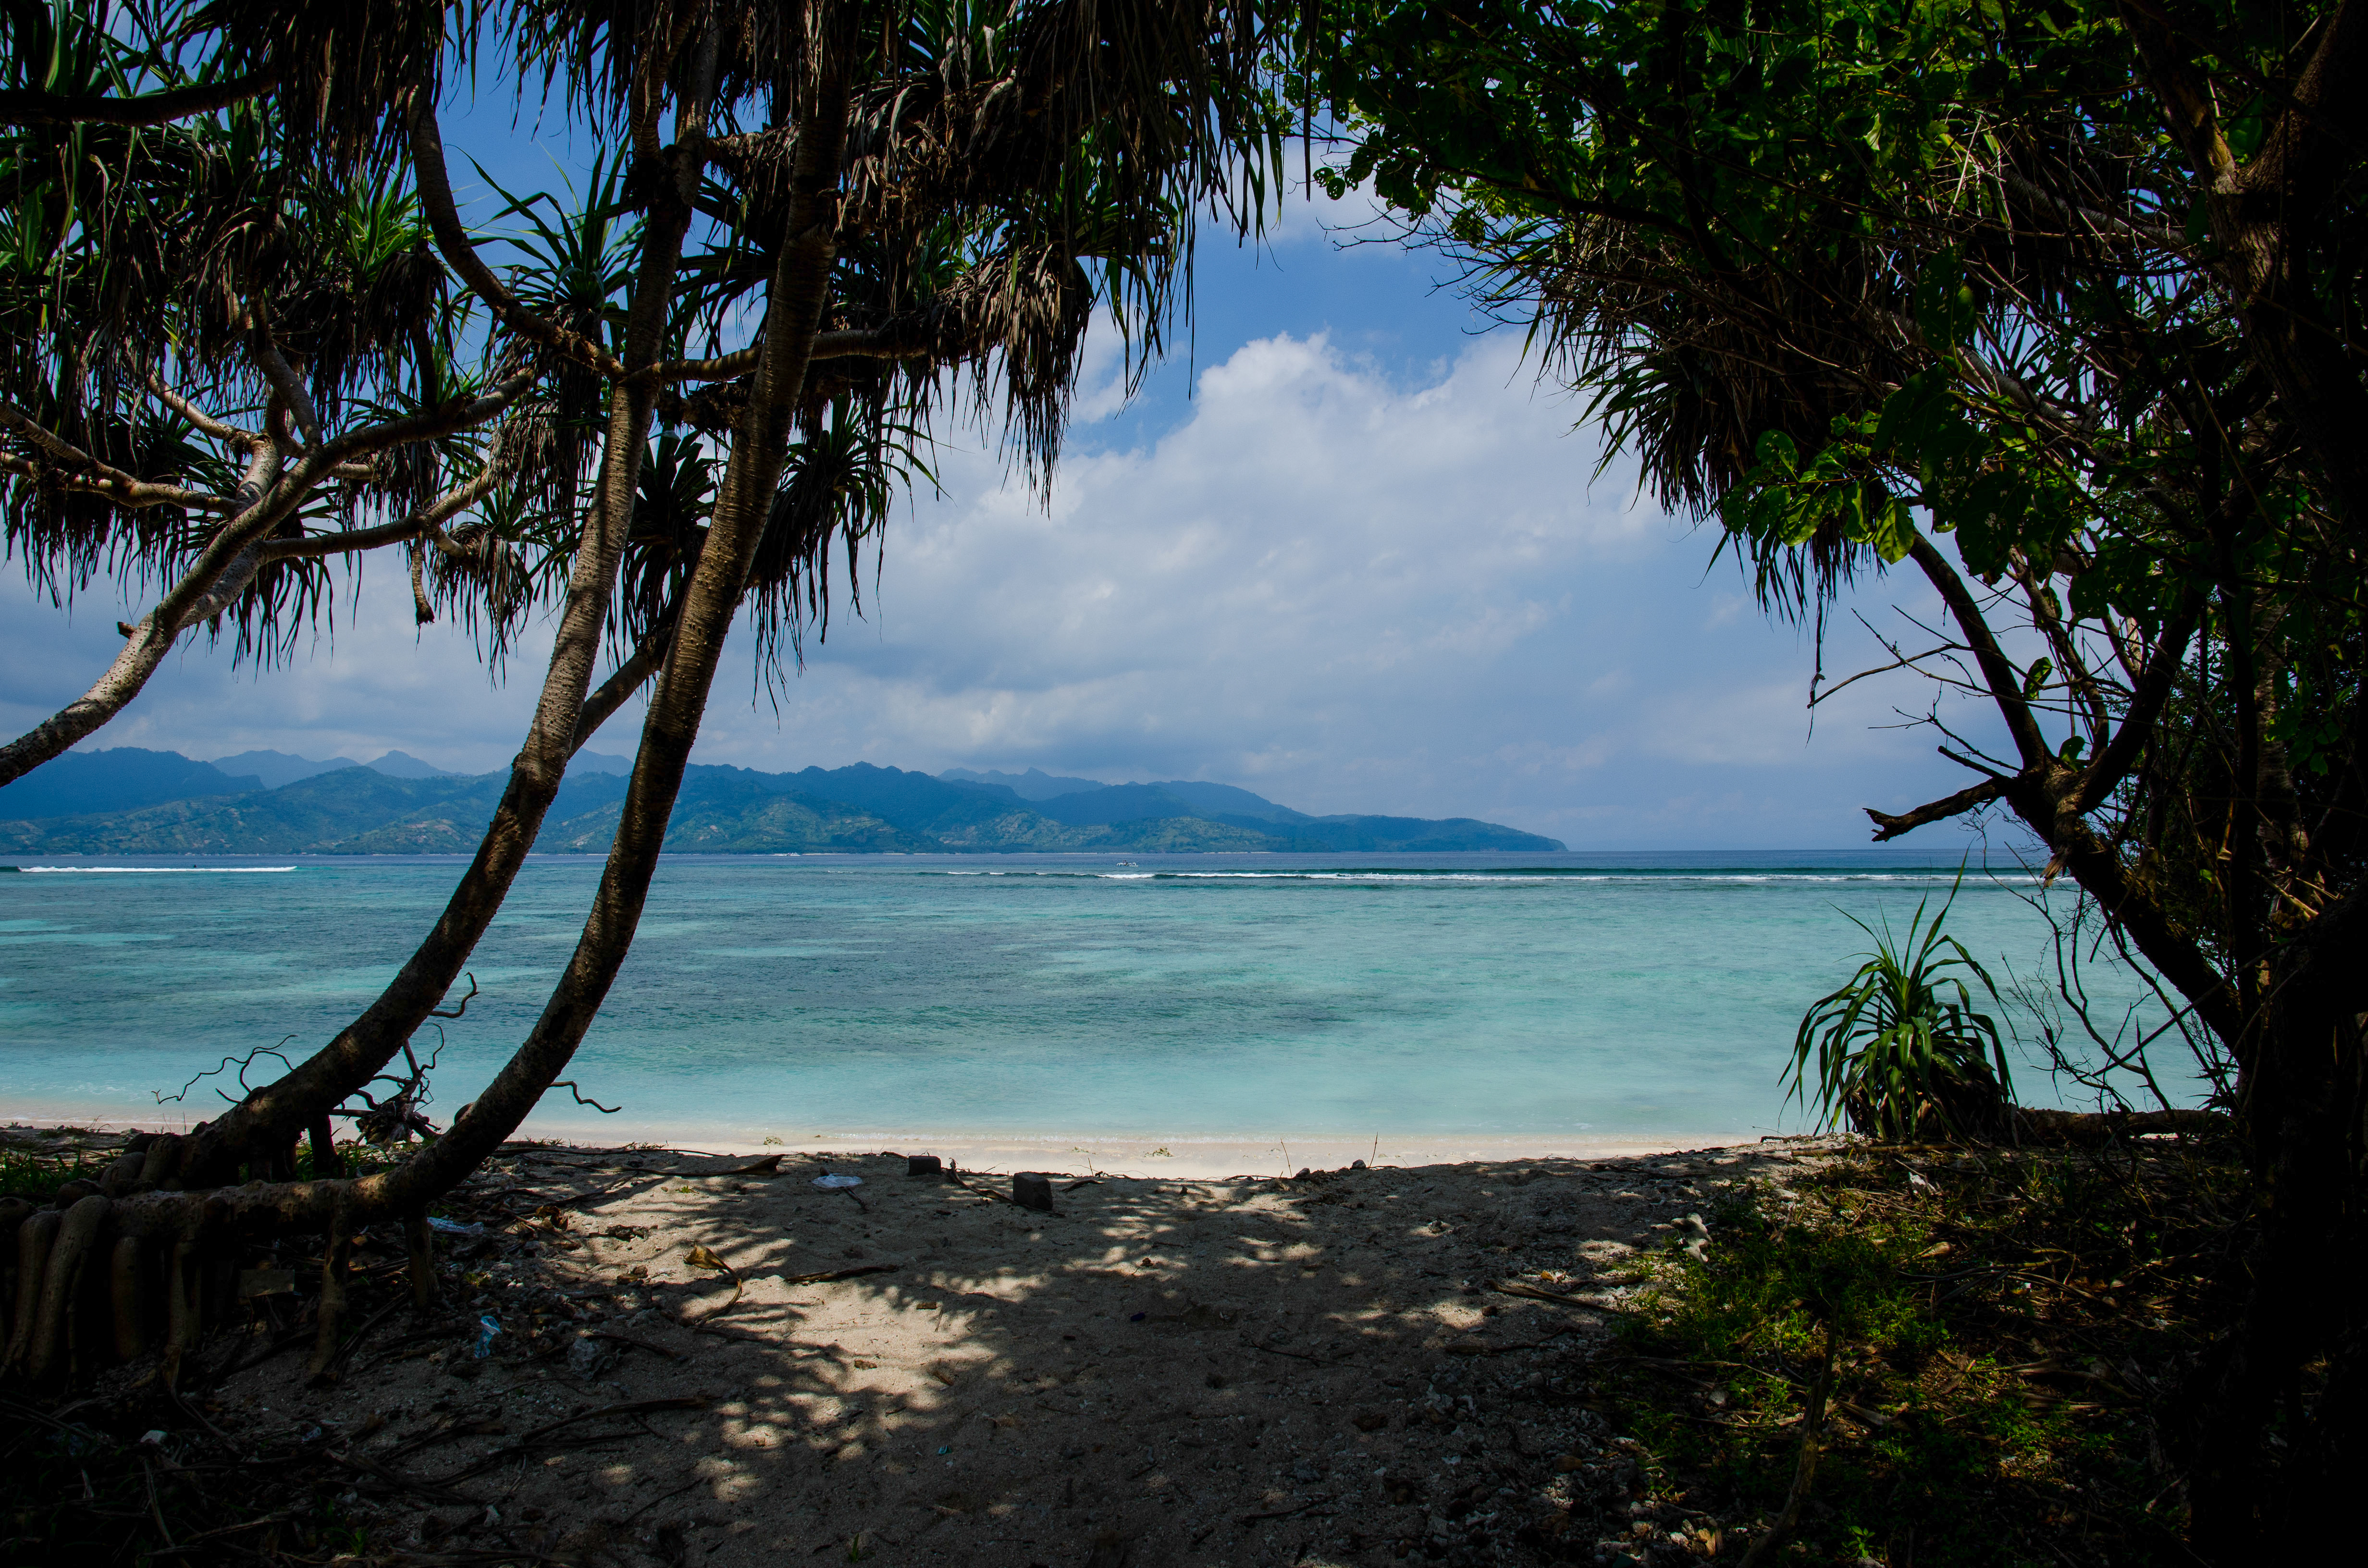
beach, sea, coast, tree, water, nature, ocean, sunlight, shore, vacation, holiday, bay, island, body of water, trees, habitat, tropics, arecales